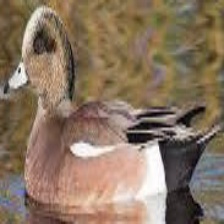
Species: AMERICAN WIGEON
Scientific name: MARECA AMERICANA
ImageNet parent category: drake